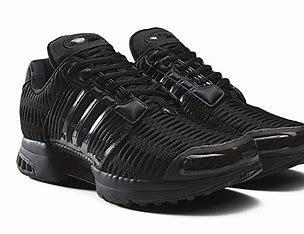
Brand: adidas
Model: Climacool